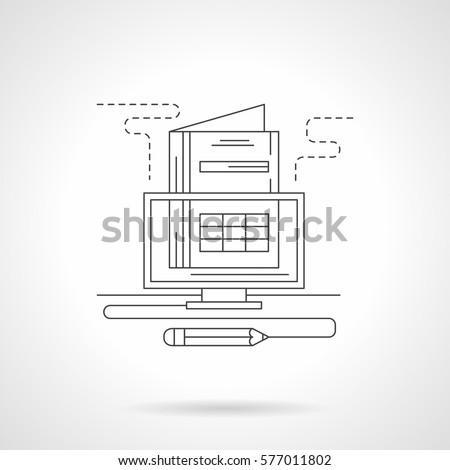
tutorial out the screen for online learning .